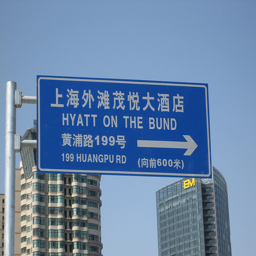
A sign with Oriental writing and the words saying Hyatt on the Bund.
 a blue sign white letters some words written in Chinese and some on English
A street sign that has two different languages on it.
a close up of a street sign with buildings in the background
A bilingual directional sign to the Hyatt on the Bund.